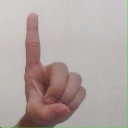
अक्षर: ड